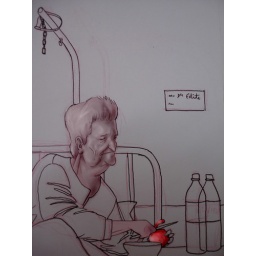
or how the apples are brighter red in places with no color